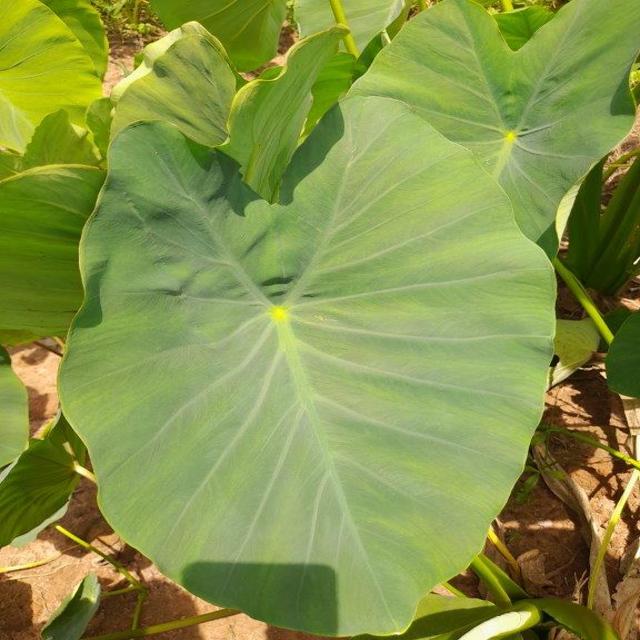
Label: Healthy